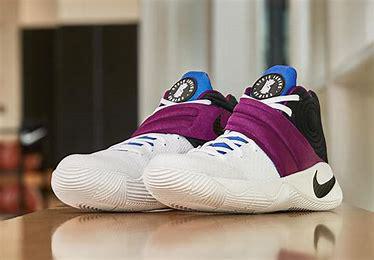
Brand: Nike
Model: Kyrie 2